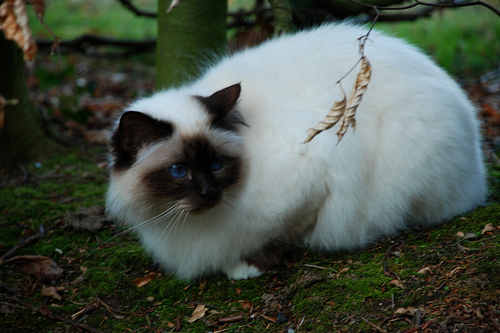
Animal: cat
Breed: Birman